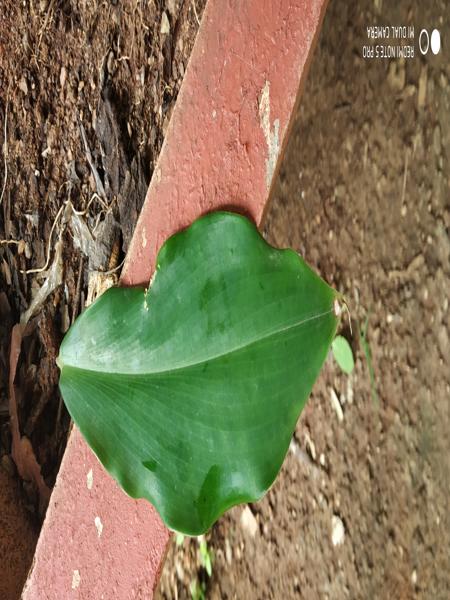
Plant: Insulin